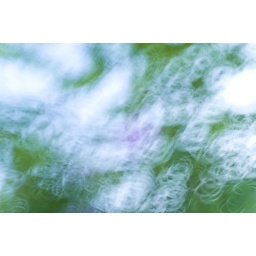
tree against blue sky, moved camera during long exposure.